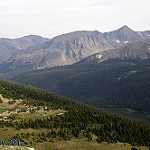
Label: mountain